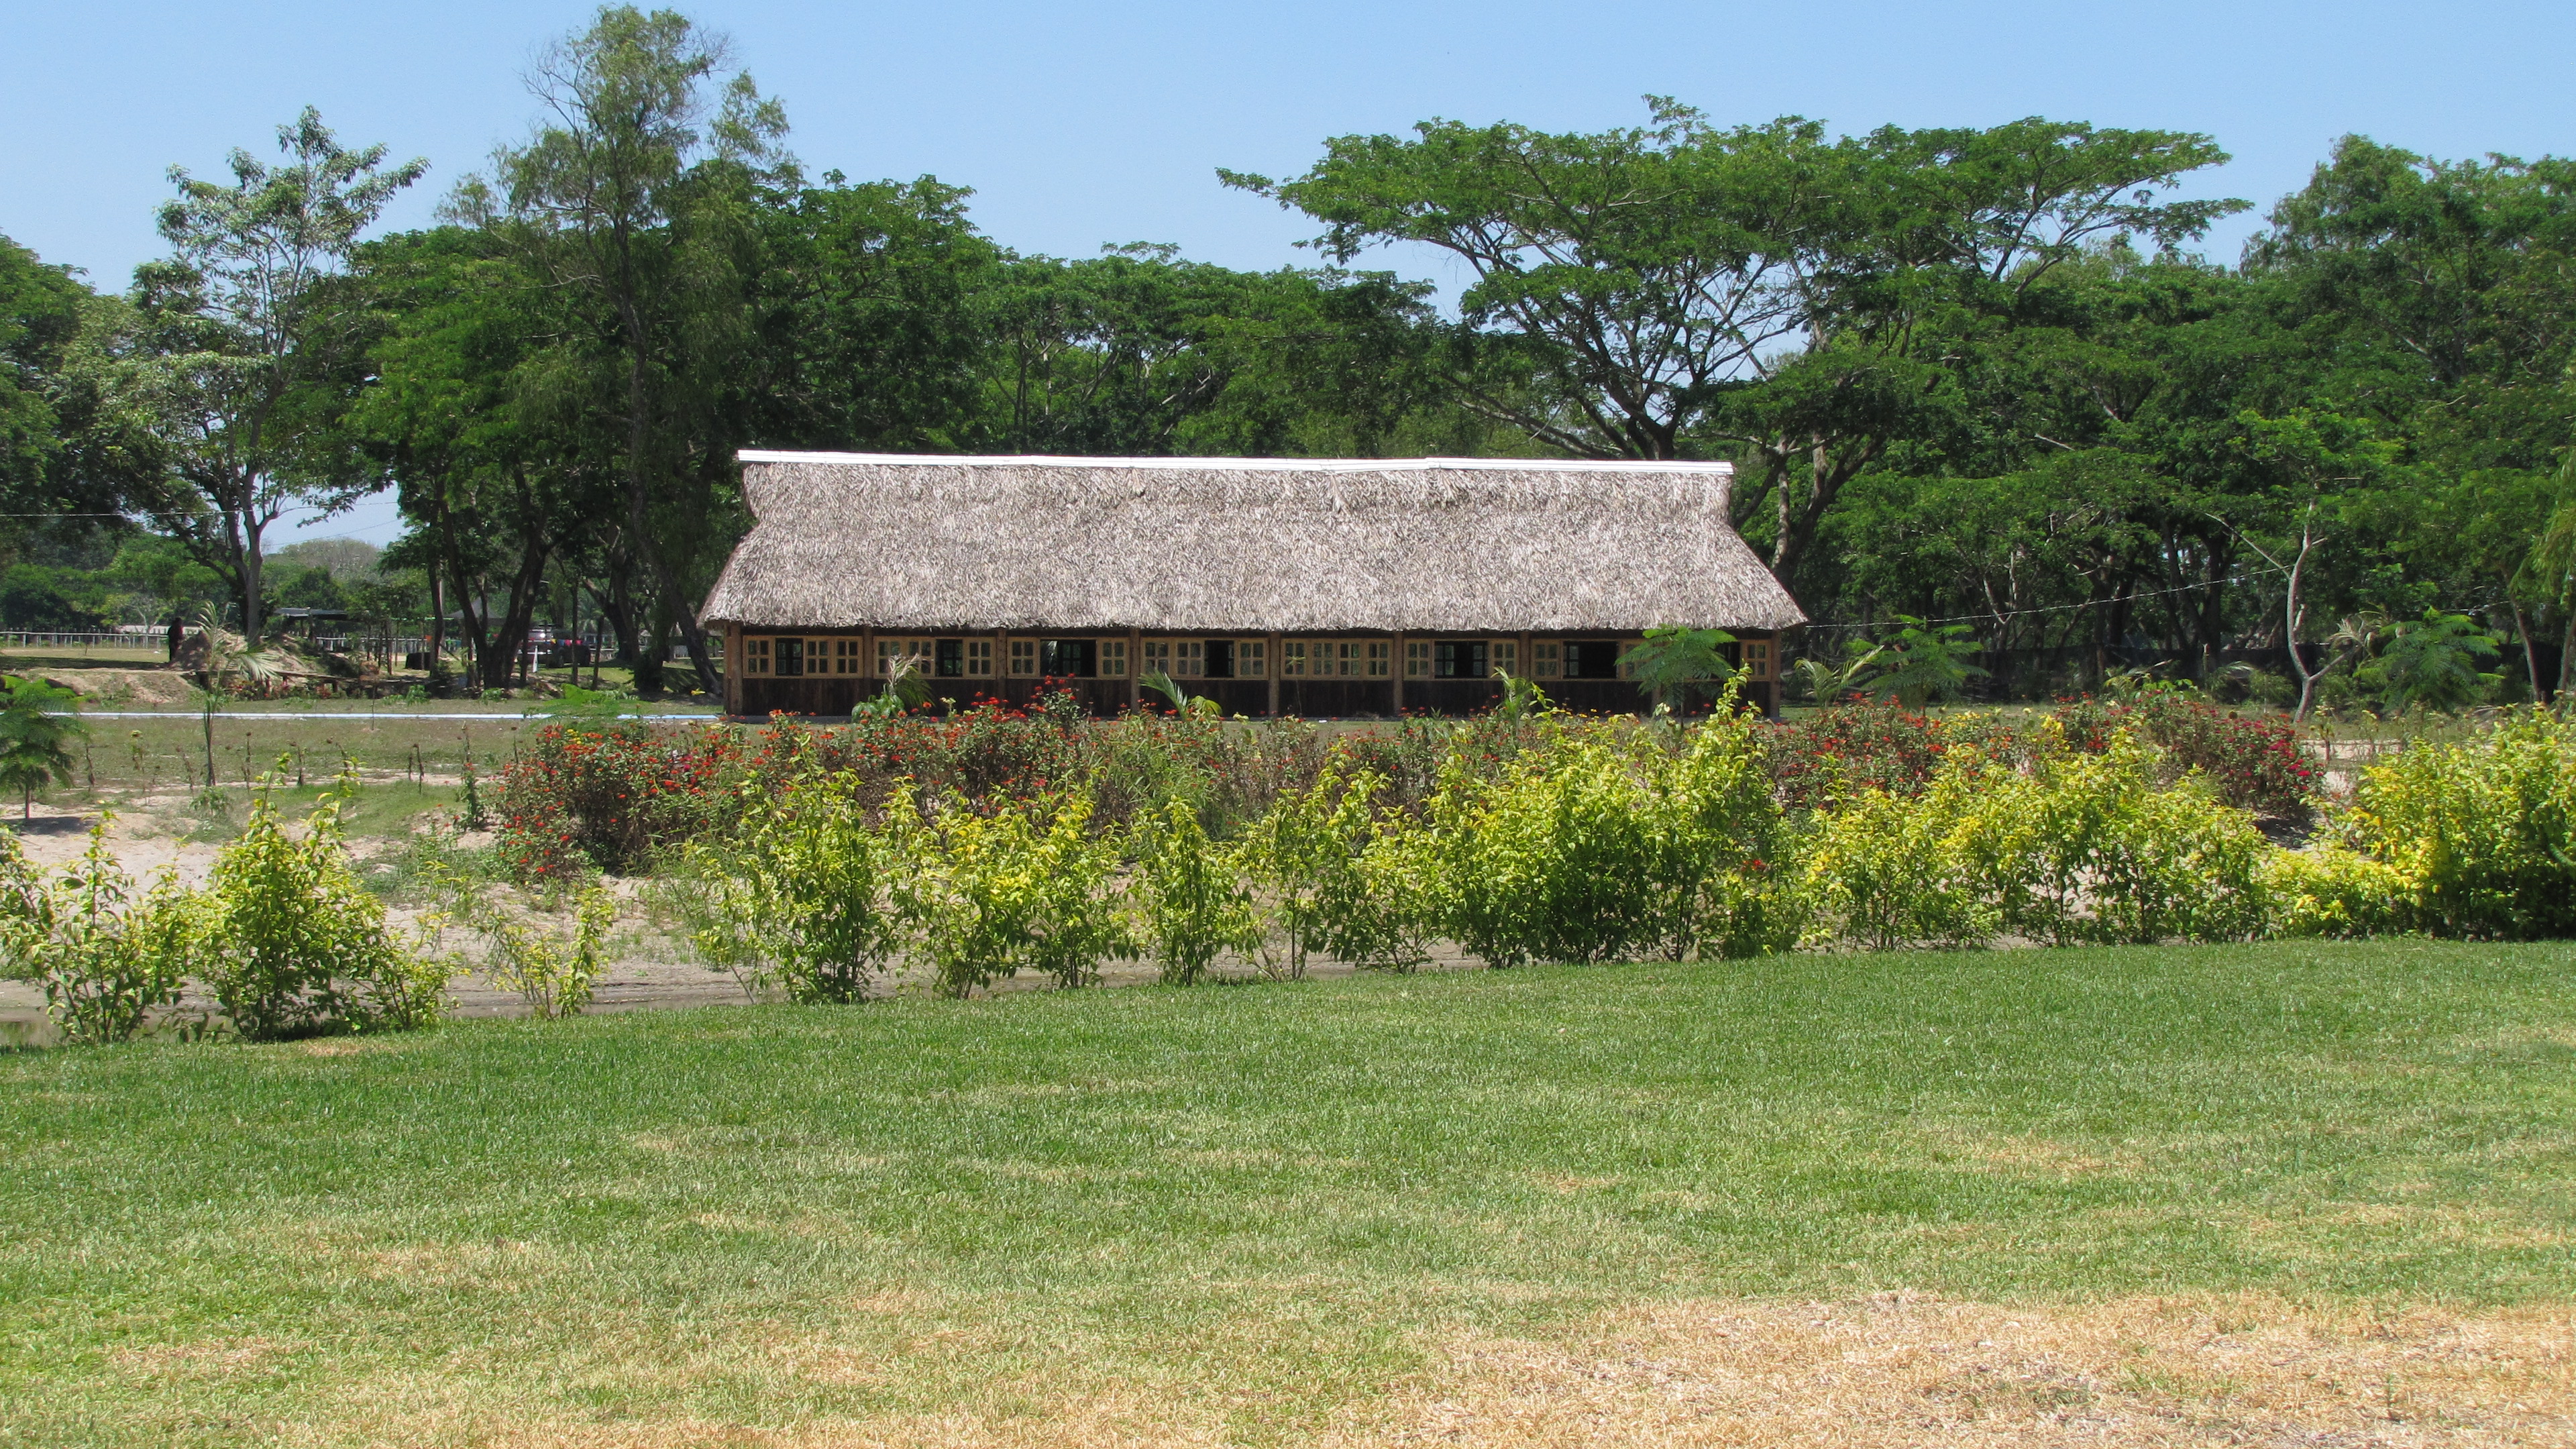
lago, property, land lot, natural landscape, cottage, house, grass family, farm, grass, farmhouse, real estate, rural area, home, yard, landscape, barn, building, tree, grassland, plantation, plant, meadow, plant community, pasture, garden, thatching, shrub, estate, roof, lawn, groundcover, hut, prairie, landscaping